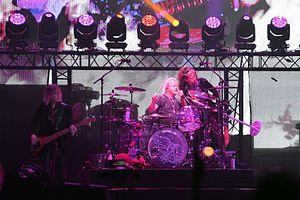
Concert du groupe de rock américain Aerosmith, Hellfest 2017, Clisson, Loire-Atlantique.